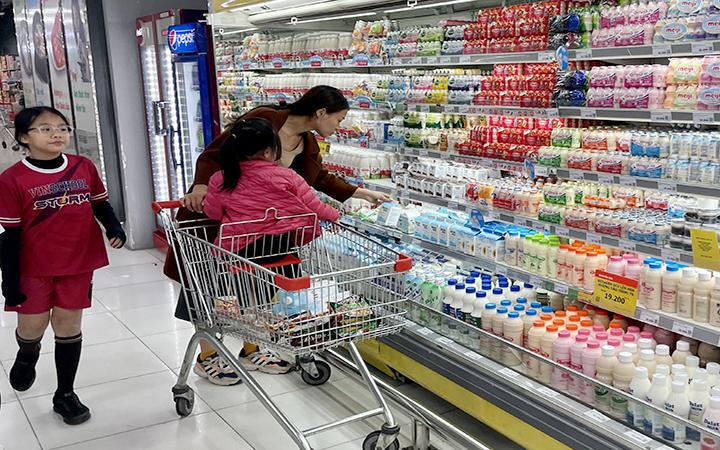
có nhiều mặt hàng sữa xuất hiện ở trên kệ hàng